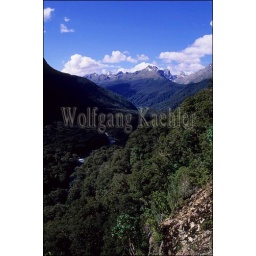
New zealand, south island, fiordland national park, near milford, eglington valley, red beech forest